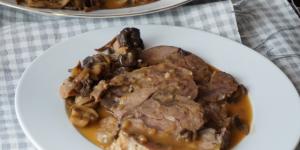
redondo de ternera en olla